B&H Airlines

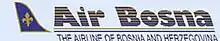
The logo of Air Bosna, B&H Airlines' predecessor

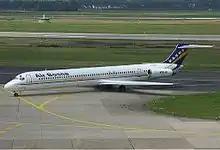
A former Air Bosna McDonnell Douglas MD-80 in 2002

The airline was founded on 12 August 1994 as "Air Bosna". In the autumn of 2003, the airline ceased operations due to inability to repay its debt. It remained defunct until May 2004, when the Government of the Federation of Bosnia and Herzegovina promised to revive it. In June 2005, it restarted operations as B&H Airlines, operating a pair of ATR-72 aircraft.